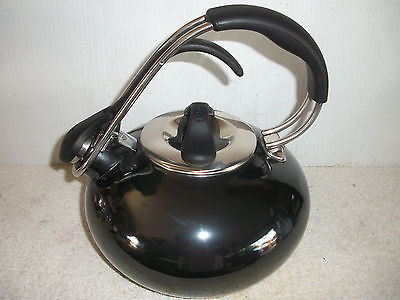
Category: kettle